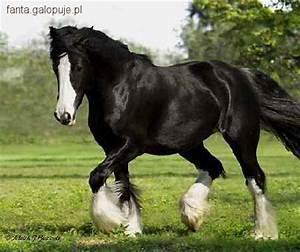
horse